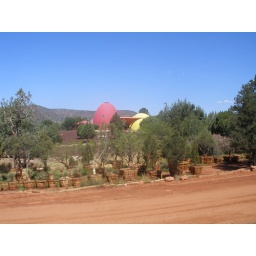
The expensive, colorful house in Sedona